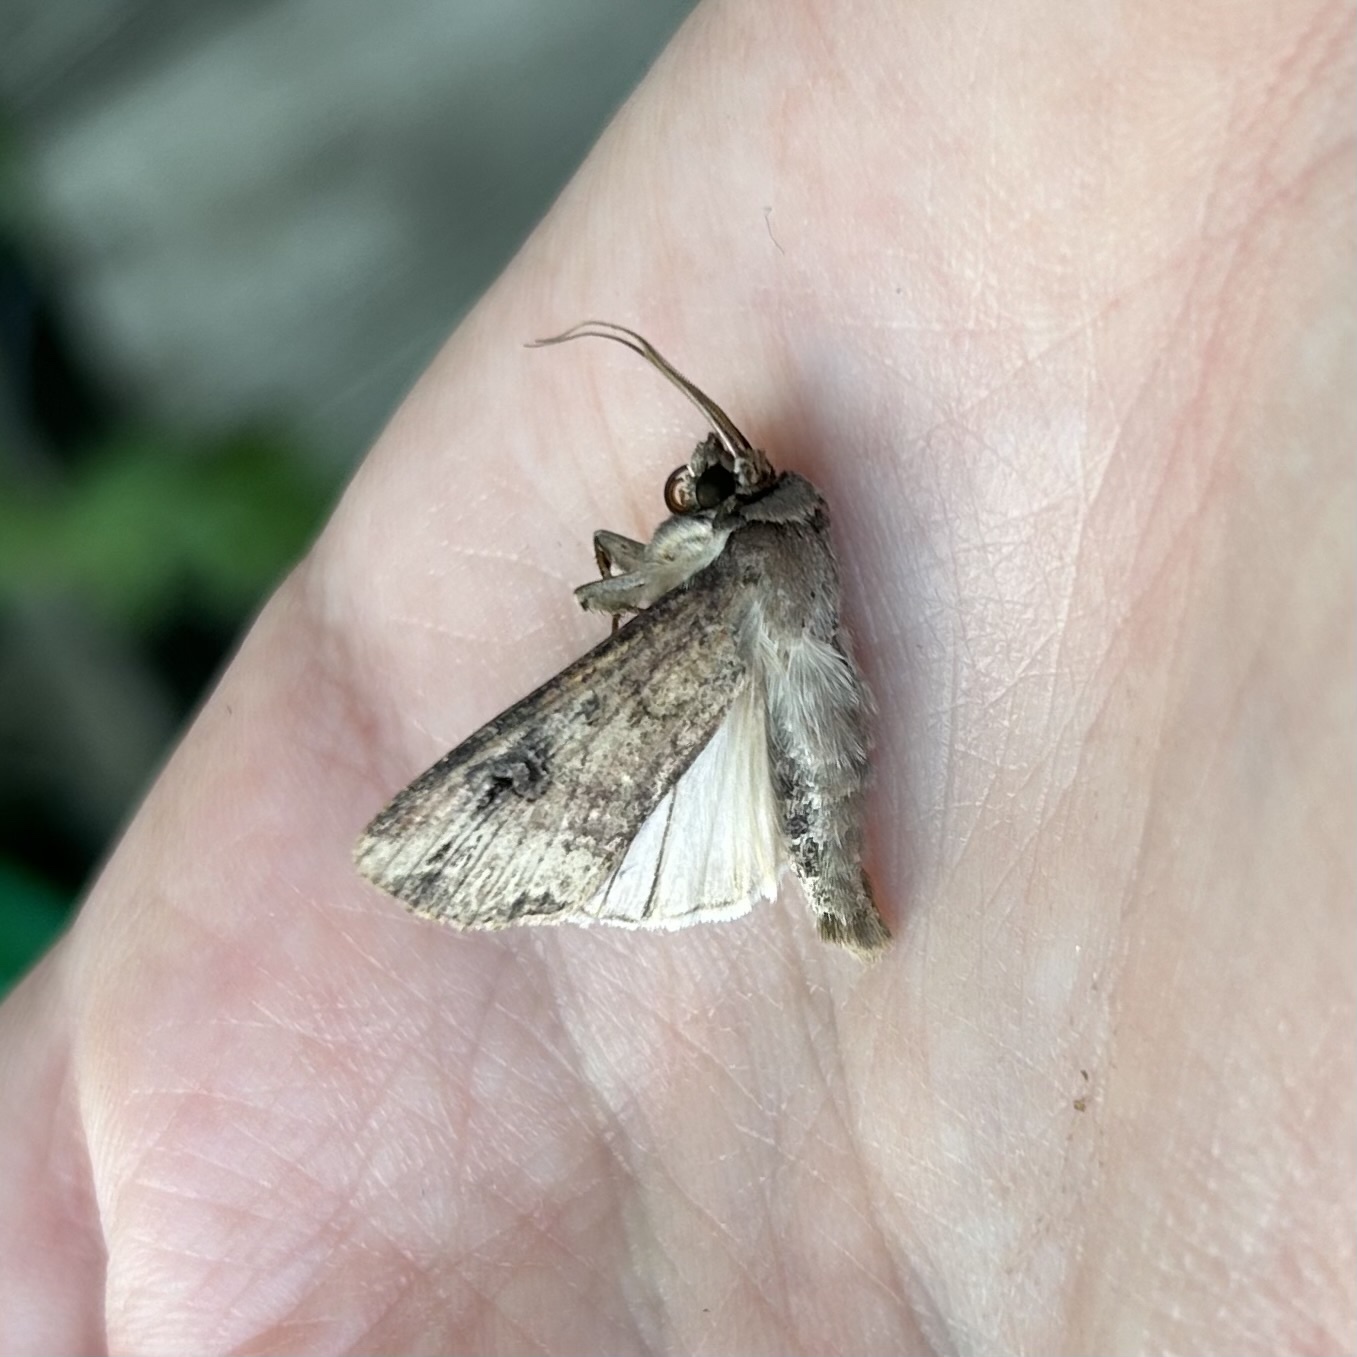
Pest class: cutworms